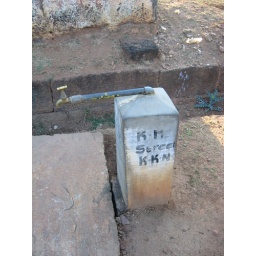
Street sign (which also doubles as a water tap) in Kanadukathan.